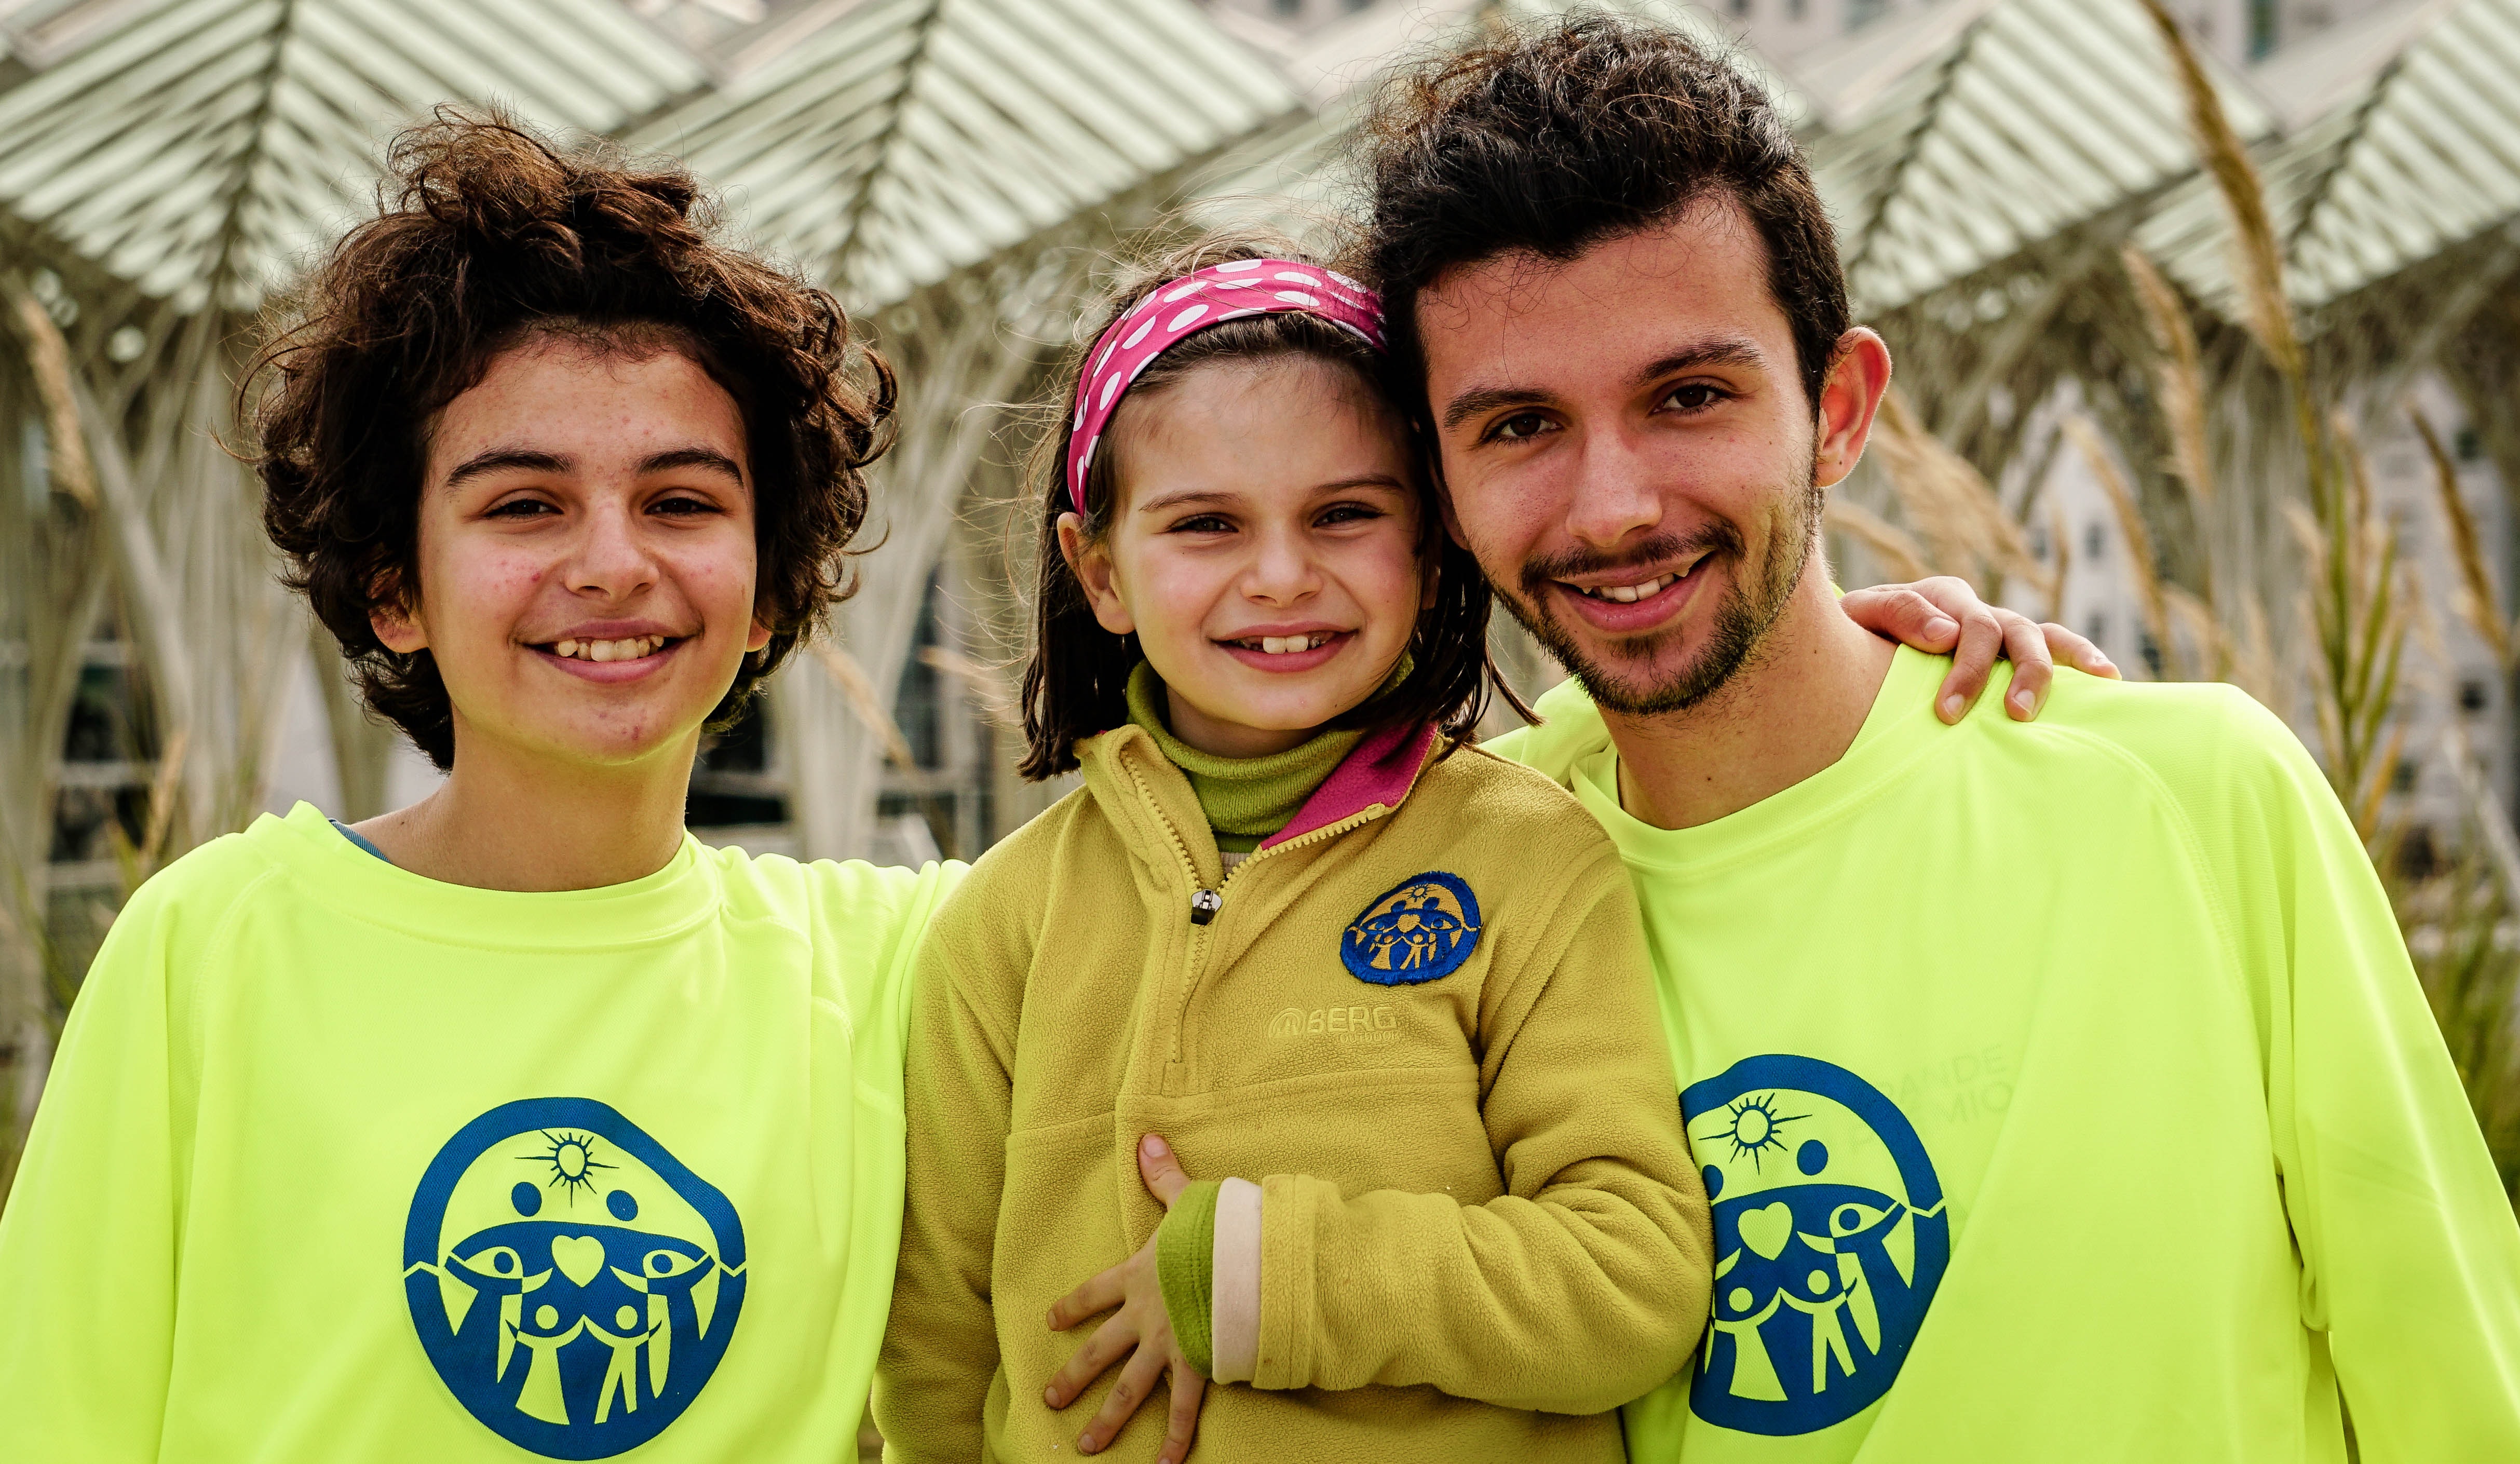
yellow, facial expression, social group, youth, fun, smile, product, girl, leisure, recreation, vacation, happiness, t shirt, child, friendship